Rex rabbit

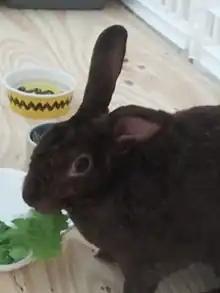
A dark colored pet rex rabbit eating

ARBA currently recognizes 16 color varieties for the Rex rabbit breed, while the BRC currently recognizes 32.